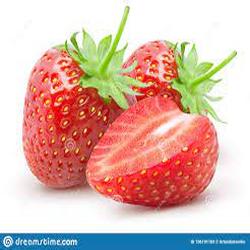
Label: Strawberry